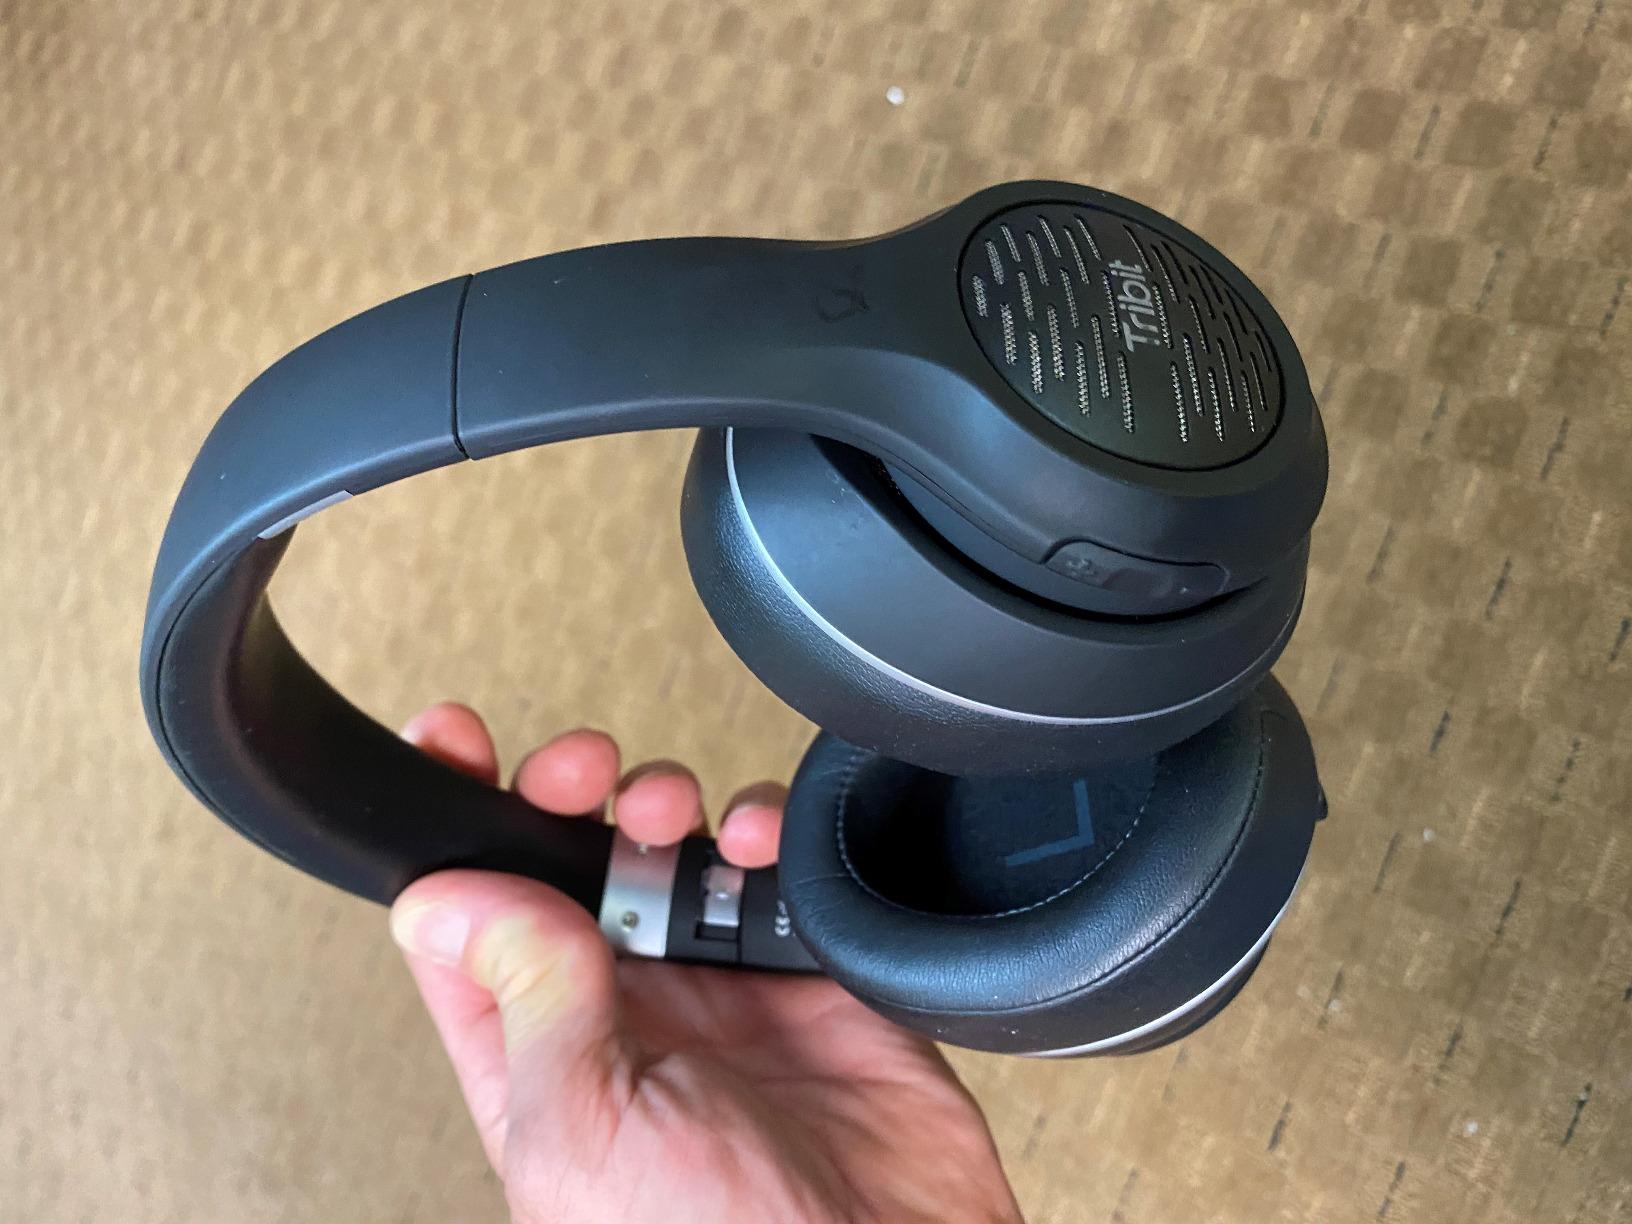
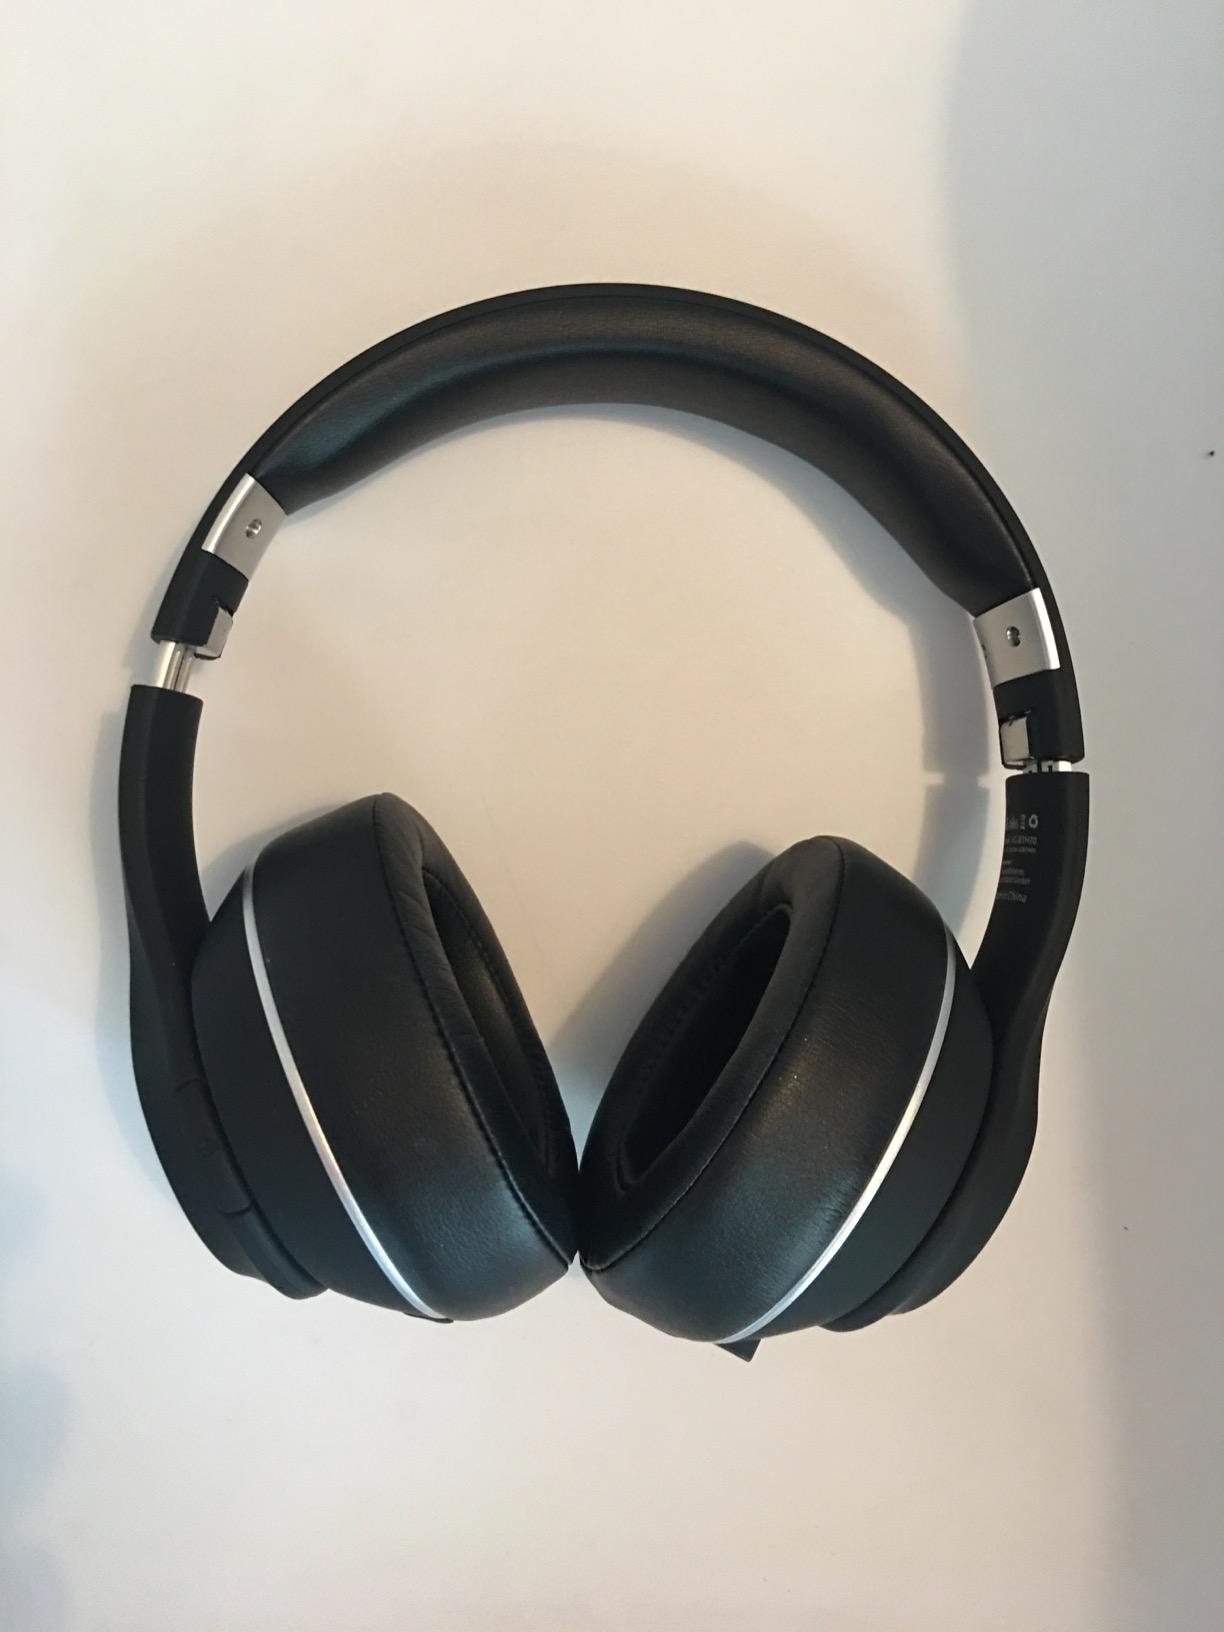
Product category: headphones
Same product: yes